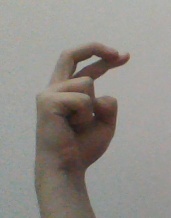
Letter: zay